Ablution in Christianity

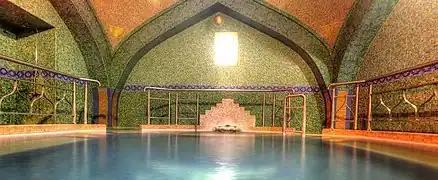
Agkistro Byzantine bath.

In circa 1454 pope Nicholas V commissioned building a bath palace in Viterbo, and the construction at the "Bagno del Papa" was continued on through the reigns of several popes after Nicholas V. The Vatican accounts mention of payments "for building done at the bath palace of Viterbo" during the reigns of Calixtus III, Paul II, and Sixtus IV. There also is evidence Pope Pius II was responsible for the addition of a western wing to the building.